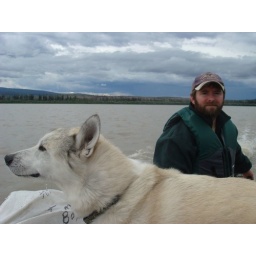
Thunder and Dusty in a jon boat on the Yukon River, heading to fish camp.